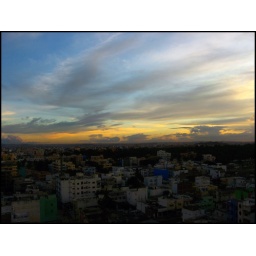
wonder how the sky remains so colorful above us. maybe we aren't so black and white after all